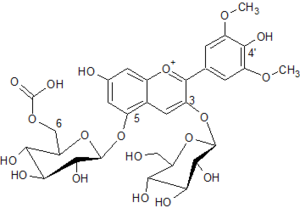
malvidin 3-(6-acetylglucoside) présent dans les Geranium bleus
La malvidine est un composé organique de la famille des anthocyanidols O-méthylés, un sous-groupe de flavonoïdes. Sous forme hétéroside, c'est un pigment végétal abondant dans la nature. Il colore les fleurs de géraniums bleus et joue un rôle dans la couleur des vins rouges jeunes. Comme les autres anthocyanidols, il possède une activité anti-oxydante.